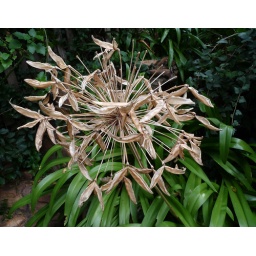
A dried Agapanthus africanus flower head - in blossom they are striking blue - in The Wilds, Houghton, Johannesburg.